Boulton Paul P.120

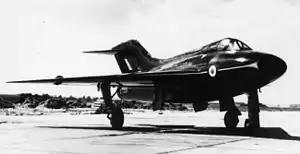
Boulton Paul P.120 "VT 951" in its "black" paint scheme

The Boulton Paul P.120 was a research aircraft designed and produced by the British aircraft manufacturer Boulton Paul. It was the last aircraft design by the company to be flown.